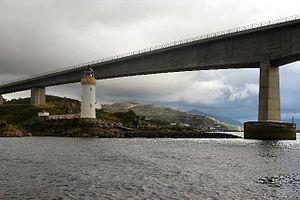
Le pont de Skye, en anglais Skye Bridge, en écossais Drochaid an Eilein, est un pont routier du Royaume-Uni situé en Écosse.